Steam bending

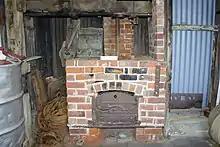
Steam box oven at historic Axel Stenross slipway, Port Lincoln, South Australia

A steam box is a long, sealed container used to steam wooden planks for the purpose of making them pliable. Once steamed and then fastened or clamped into the desired position and left to dry, the wood will hold the new shape. Steam boxes allow for much more efficient use of wood. Instead of cutting the desired shape away from a large and more expensive piece of wood and leaving much scrap to be discarded, steam boxes allow for a smaller piece to be bent in the general shape and leaving much less scrap. Steam boxes also allow the wood to bend beyond its dry breaking point, which is useful in making extreme curves with the wood. In many cases, the bent piece is stronger than an identical piece cut from larger stock. Steam bending wood allows the wood grain to follow the bend, leaving it strong where a piece cut from larger stock would snap across crosscut grains or laminated joints.